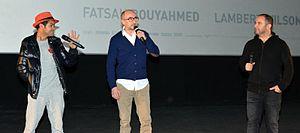
Jamel Debbouze, Fatsah Bouyahmed et Mohamed Hamidi à l'avant-première du film ""La Vache"""
La Vache est un film français, une comédie, réalisé par Mohamed Hamidi, sorti en 2016.